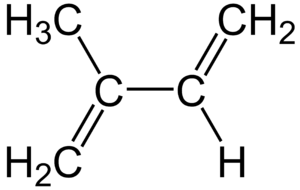
Isopren
Isoprens strukturformel.
Isopren er en meget vigtig byggesten, som danner grundlaget for biosyntesen af mange biologiske molekyler, f.eks. squalen, terpener, gibberelliner, steroler, carotenoider, neophytadien gummi, fytolhalen på chlorofylmolekylet osv.